Plymouth Valiant

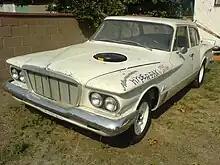
Modified 1962 Valiant with Hyper Pak

The Valiant station wagons had of cargo space yet required two feet less parking space than a full-size Plymouth. A locking luggage compartment on the two-seat models included the use of "Captive-Aire" (run-flat) tires. The compartment, located in the cargo deck, served as a spare tire storage space for models equipped with standard tires in which case the lock was optional. Captive-Aire tires, which did not require a spare, were standard equipment on the three-seat models. An aluminum tailgate window screen was available for the exclusion of insects when on vacation and camping trips.